Volkhovsky District

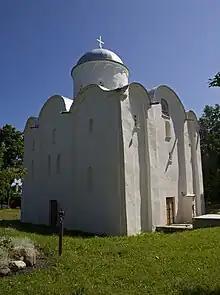
The Assumption Cathedral, Staraya Ladoga

Staraya Ladoga, currently a selo located in the district, was mentioned in 862, as one of five original Russian towns (the other being Belozersk, Novgorod, Polotsk, and Rostov). According to the Primary Chronicle, Rurik established his residence in Ladoga before moving to Novgorod, and thus Staraya Ladoga is sometimes considered as the first historical capital of Russia. The Volkhov River served as a part of the trade route from the Varangians to the Greeks.